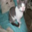
Label: cat